2022 in 100 metres

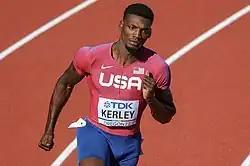
American Fred Kerley, World Leader (WL) in 100 metres 2022 men's outdoor season.

2022 in 100 metres lists the "World Best Year Performance" in the year 2022 in both the men's and the women's 100 metres.